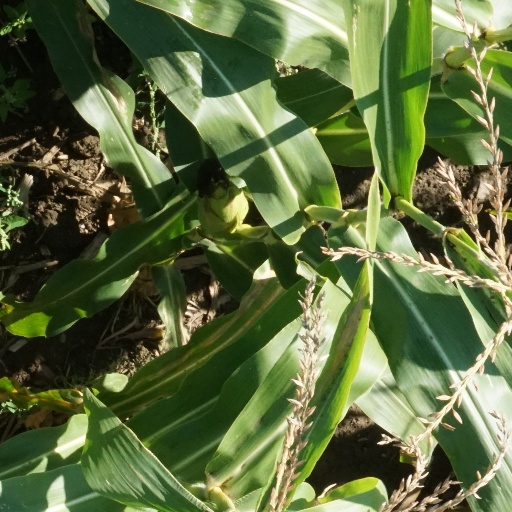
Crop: maize; corn